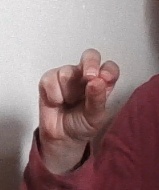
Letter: gaaf